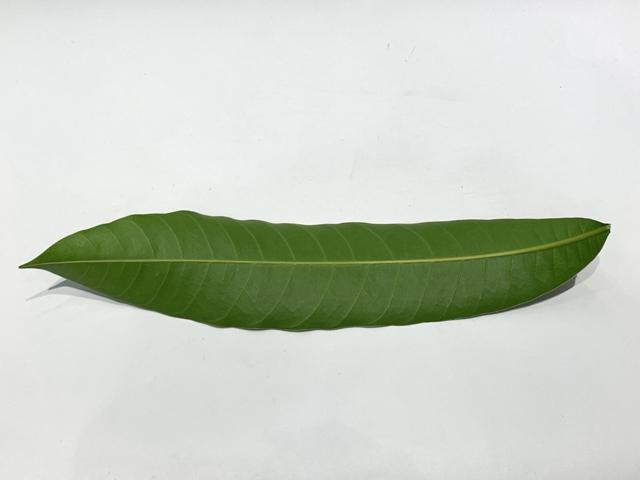
Mango leaf variety: Fazli